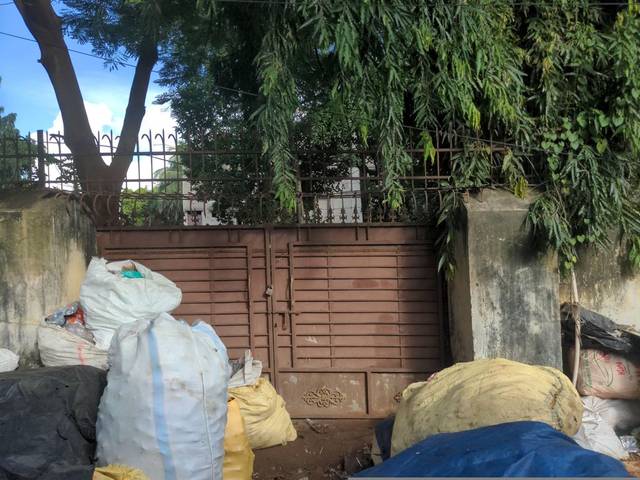
Region: India
Coordinates: 20.275, 85.847